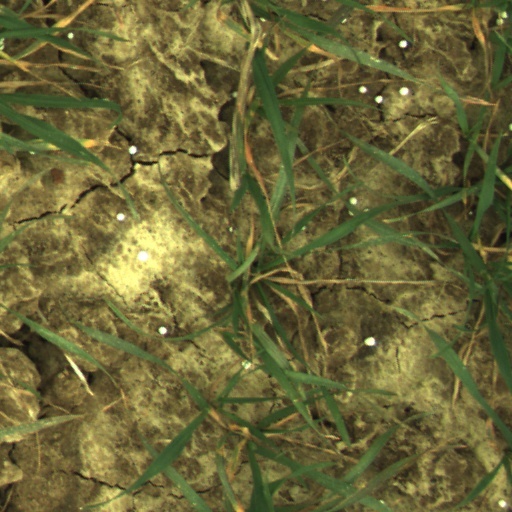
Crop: wheat